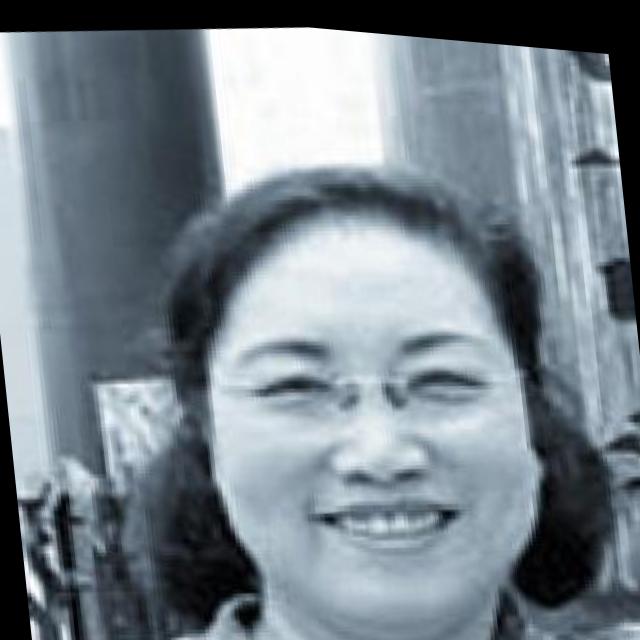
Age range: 45-64